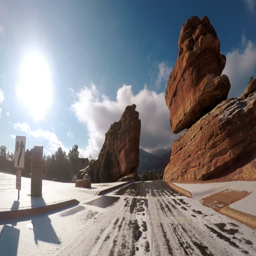
pov point of view - driving through tourist attraction on late morning in the winter